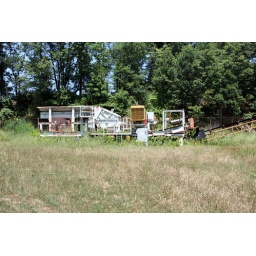
some kind of a machine in the field I think it' a rock crusher